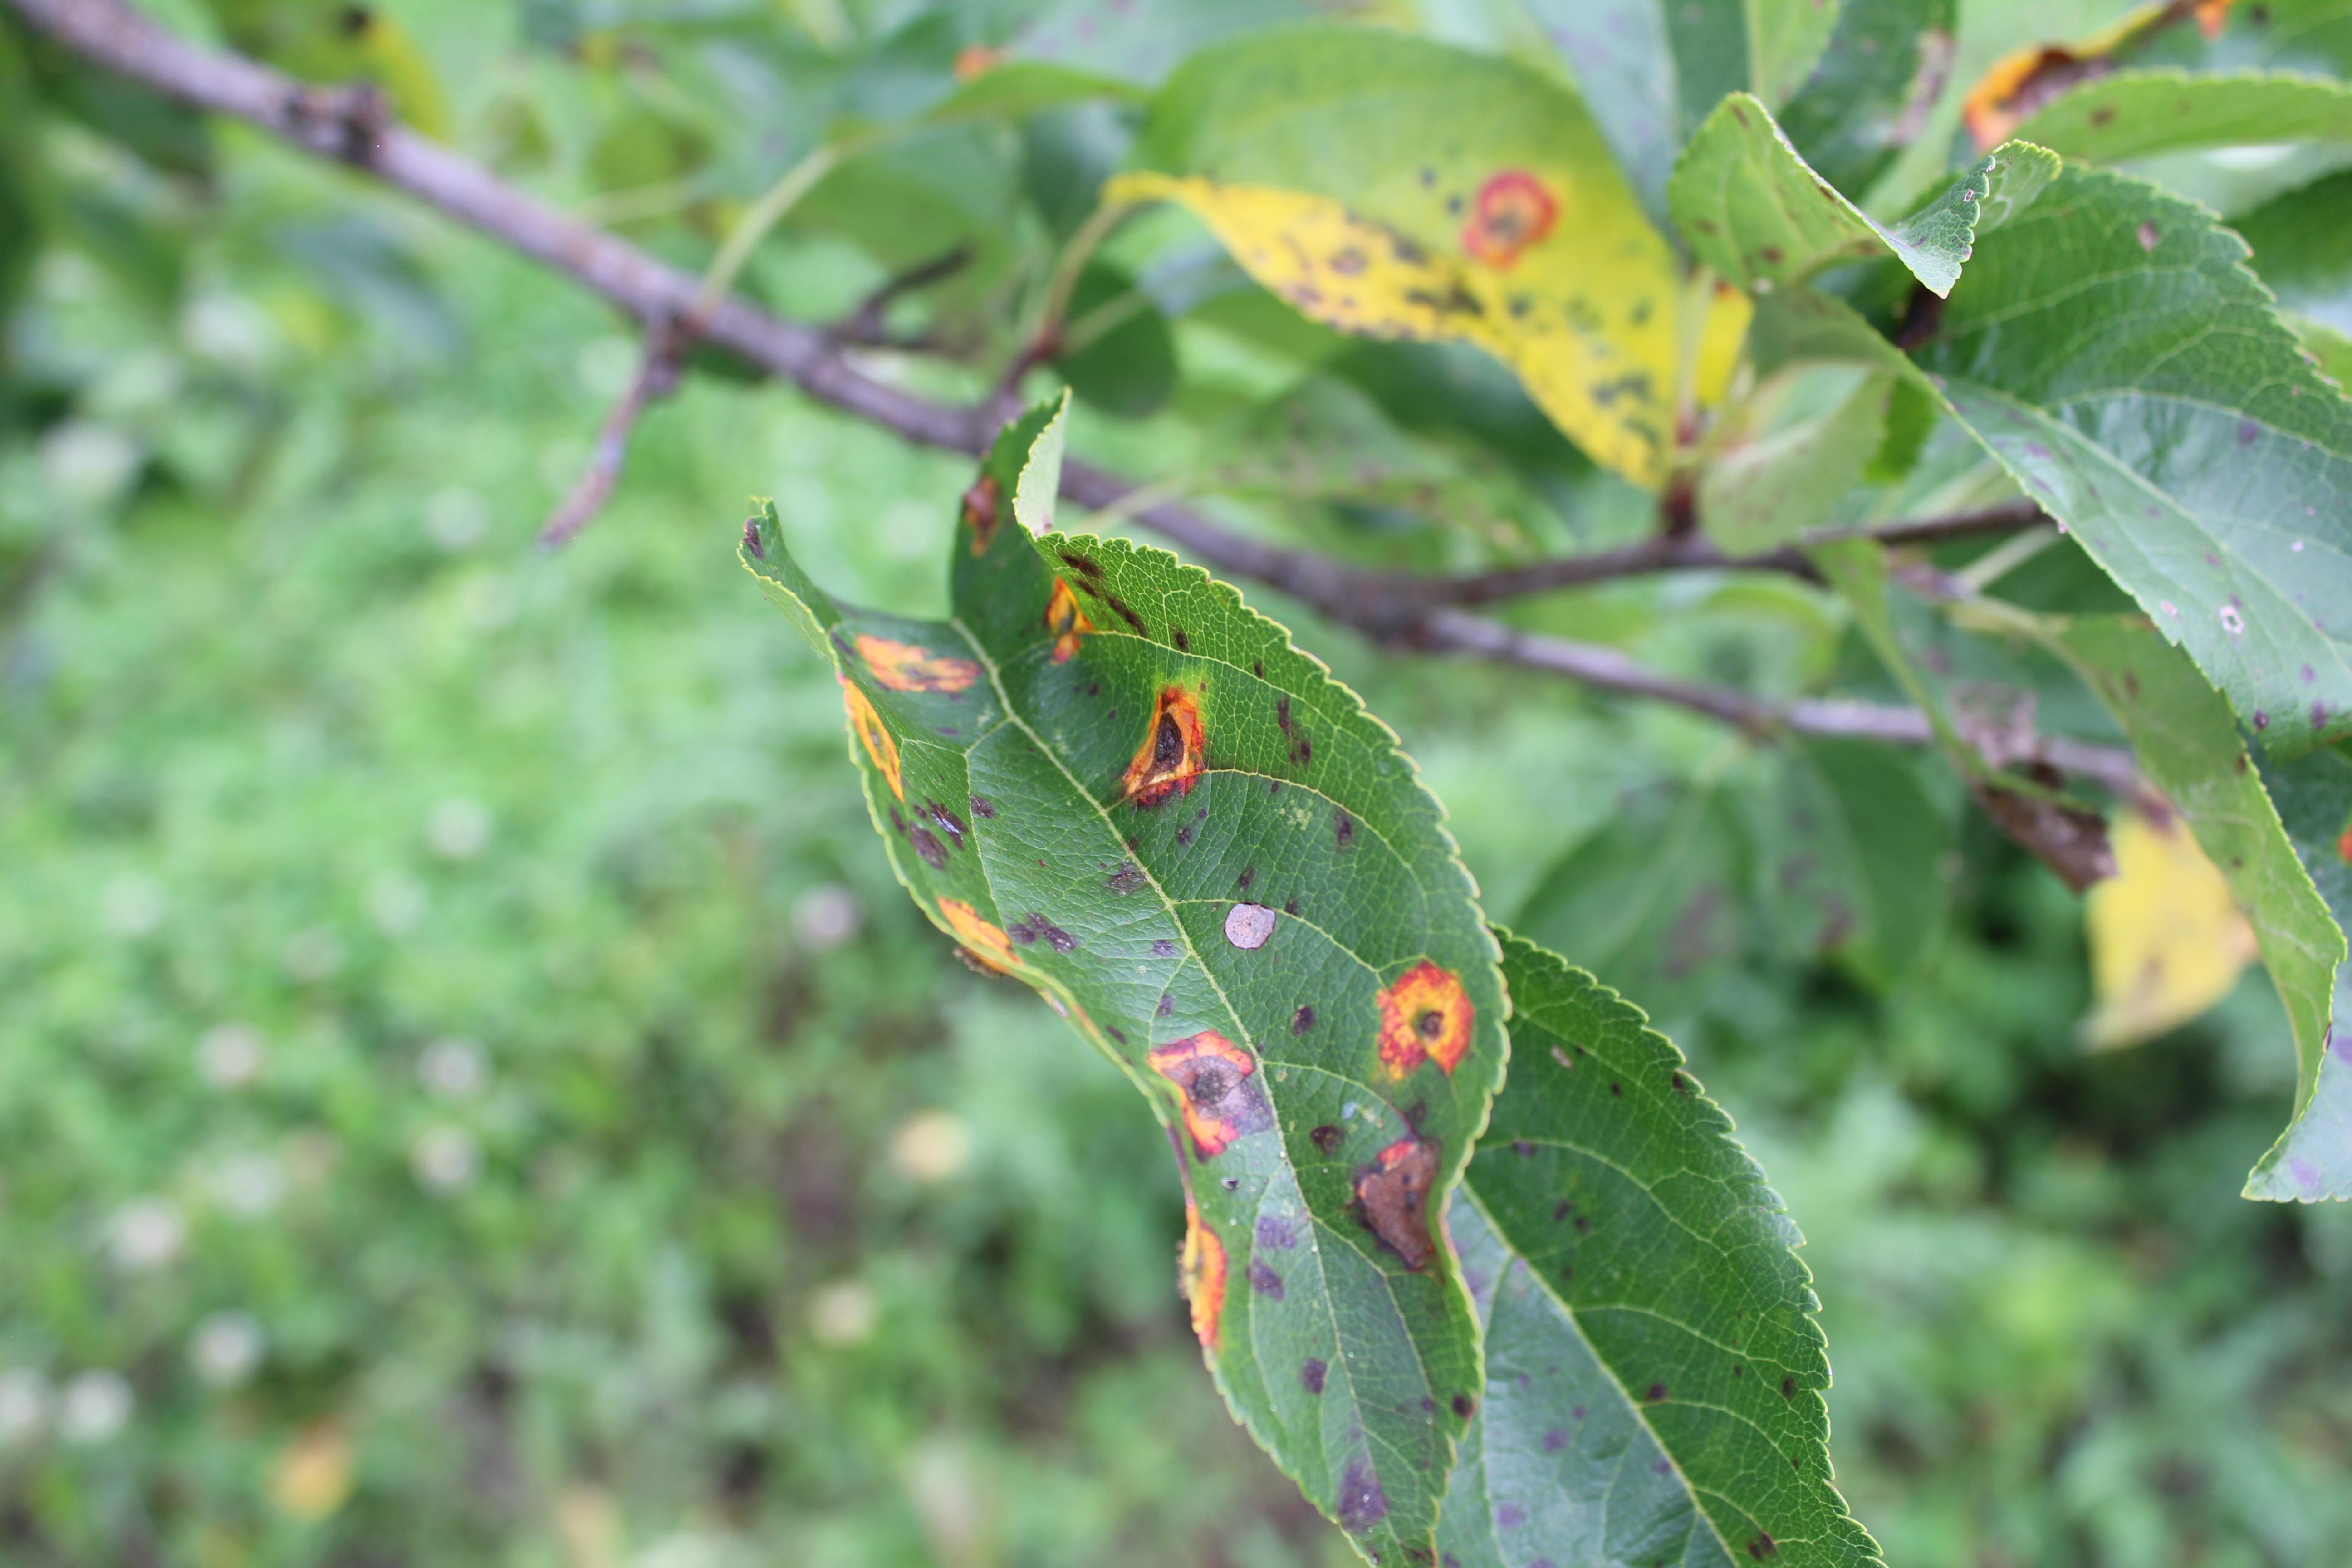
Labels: rust